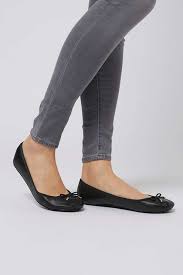
Label: Ballet Flat